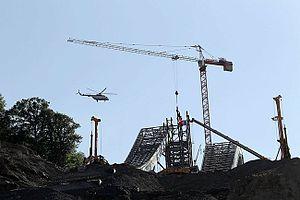
Vadim Vladimirovitch Brovtsev est un entrepreneur et homme politique russe et sud-ossète qui sert comme conseiller municipal d'Oziorsk en Russie, Premier ministre de la république séparatiste et non reconnue d'Ossétie du Sud puis président par intérim de celle-ci. Un homme avec un passé obscur et criminel, il atteint le pouvoir en Ossétie du Sud après y être envoyé par la Russie pour l'administrer, un an après la reconnaissance de la république par le Kremlin.